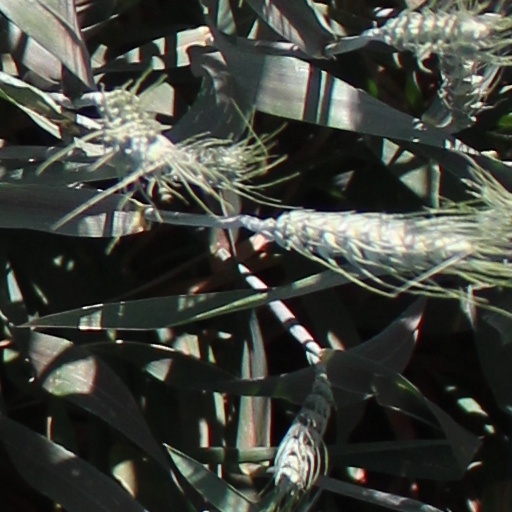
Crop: wheat